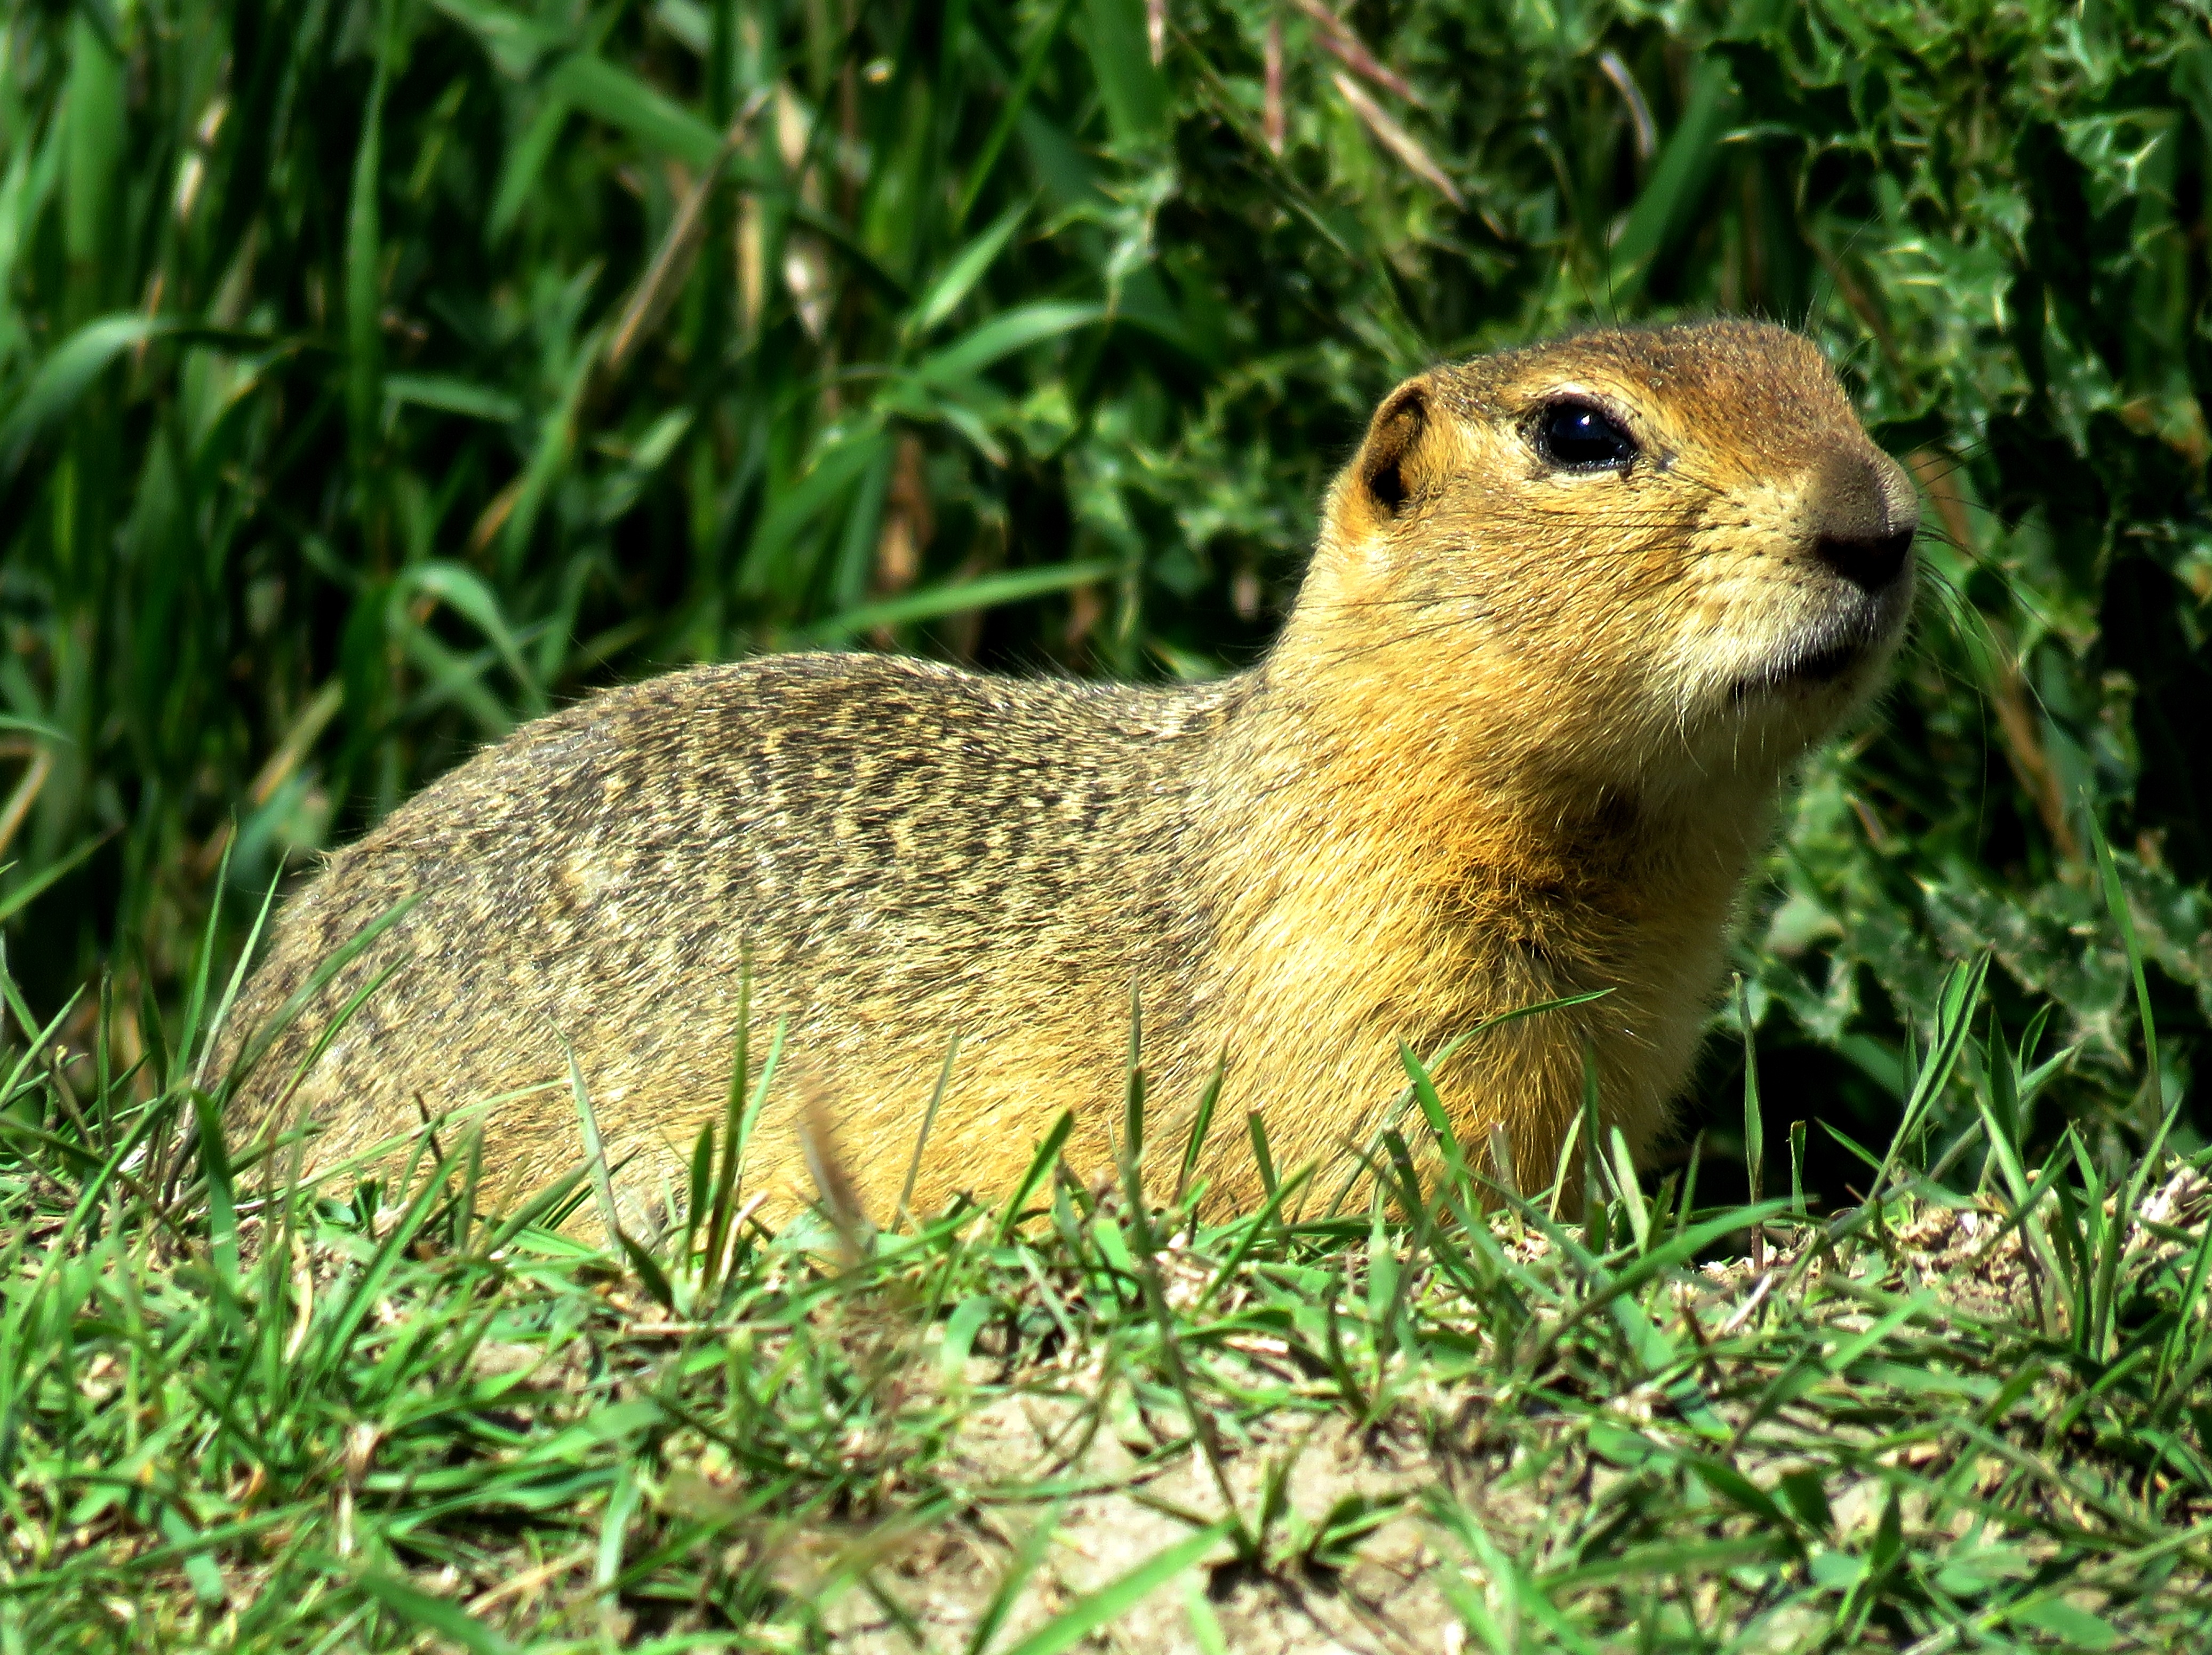
grass, prairie, wildlife, mammal, squirrel, rodent, fauna, whiskers, vertebrate, chipmunk, gopher, marmot, prairie dog, fox squirrel